1988 Winter Olympics torch relay

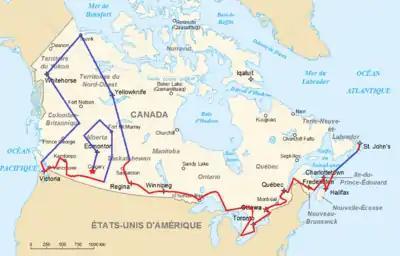

The identity of the final torchbearer who would light the Olympic cauldron was one of OCO'88's most closely guarded secrets. The relay began at St. John's with Barbara Ann Scott, a 1948 gold medalist in figure skating and Ferd Hayward, the first Newfoundlander to represent Canada at an Olympic games in 1952, both representing Canada's past Olympians. The relay and ended with Ken Read and Cathy Priestner carrying the torch into McMahon Stadium representing the nation's current Olympians. They then stopped to acknowledge the contribution of para-athlete Rick Hansen and his "Man in Motion" tour before handing the torch to 12-year-old Robyn Perry, an aspiring figure skater who was selected to represent future Olympians, to light the cauldron. The choice of Perry was an unusual departure from most Games as the cauldron has typically been lit by a famous individual or group from the host nation.